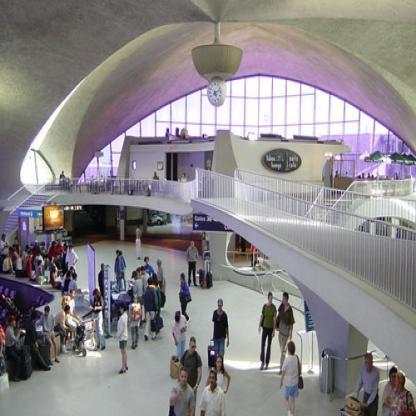
Scene: Indoor